James Taylor

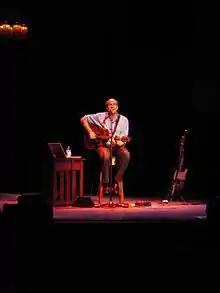
Taylor in concert at DeVos Hall, Grand Rapids, Michigan – April 2006

Simon announced her separation from Taylor in September 1981 saying, "Our needs are different; it seem[s] impossible to stay together" and their divorce finalized in 1983. Their breakup was highly publicized. At the time, Taylor was living on West End Avenue in Manhattan and on a methadone maintenance program to cure him of his drug addiction. Over the course of four months starting in September 1983, spurred on in part by the deaths of his friends John Belushi and Dennis Wilson and in part by the desire to be a better father to his children Sally and Ben, he discontinued methadone and overcame his heroin habit.